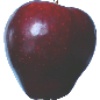
Label: Apple Red Delicious 1